Pauli Toivonen

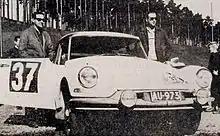
Toivonen after winning the 1962 1000 Lakes Rally

As a result, Toivonen did not brag about his victory in the prestigious Monte Carlo rally because he felt he had not deserved the victory. However, when his son, Henri came in first at the same event twenty years later — this time in a convincing manner — Toivonen said, "Now the name of Toivonen has been cleared."